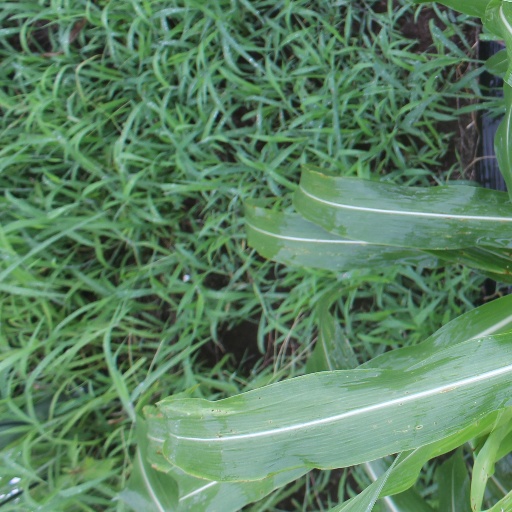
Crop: sorghum